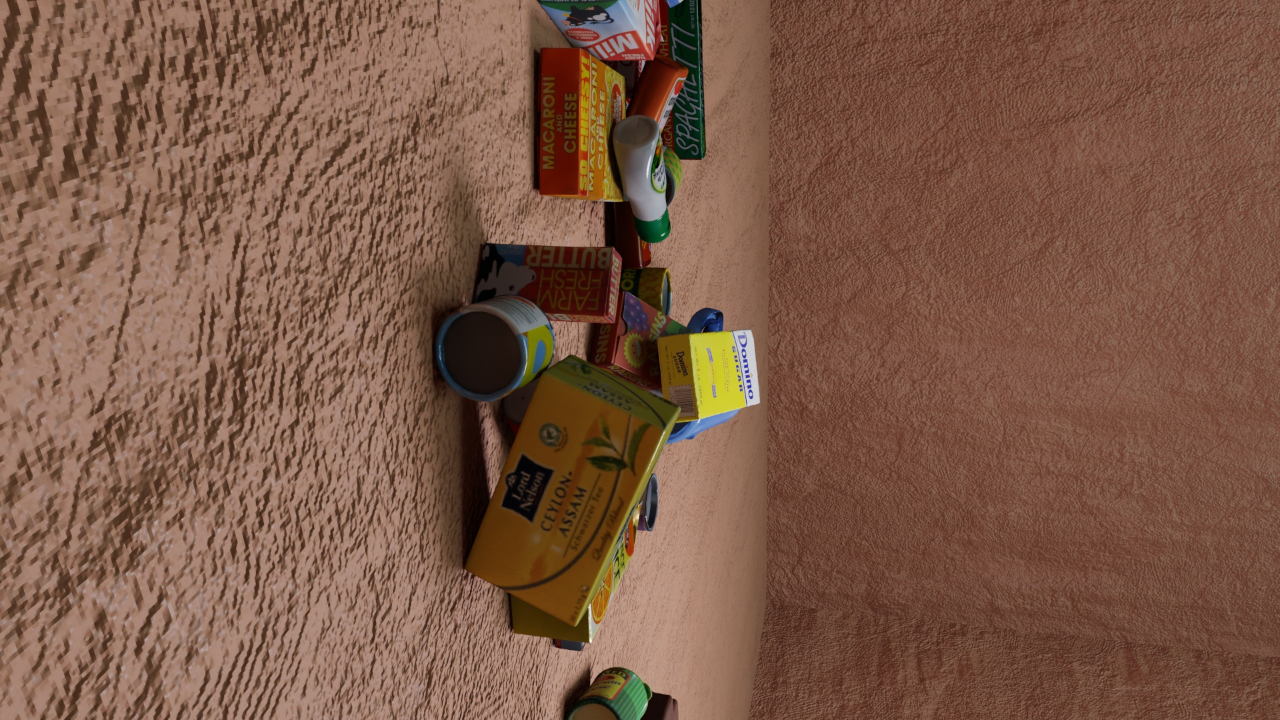
Question:
What are the five normalized (x, y) points between 0 and 1 in the image that outline the grasp plane for the carton of orange juice? Your answer should be as Grasp center: [], Left finger base: [], Right finger base: [], Left finger tip: [], Right finger tip: [].
Answer: Grasp center: [0.509375, 0.790278], Left finger base: [0.492969, 0.861111], Right finger base: [0.524219, 0.727778], Left finger tip: [0.442969, 0.836111], Right finger tip: [0.479687, 0.708333]